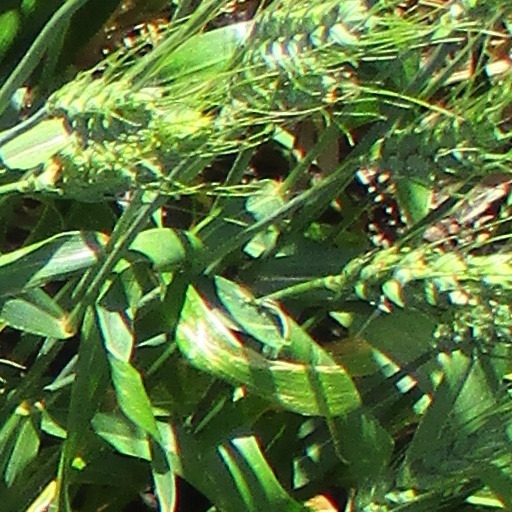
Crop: wheat